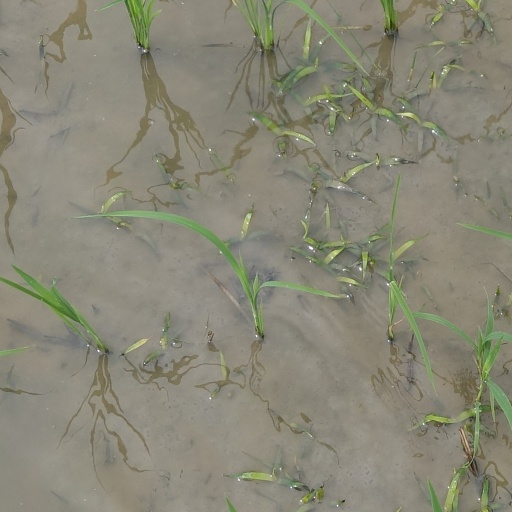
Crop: rice